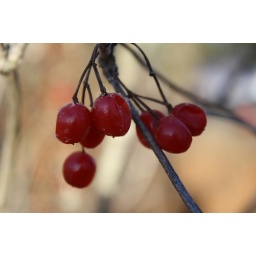
from a tree in front of my house